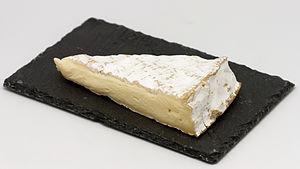
Verdun, officiellement nommée Verdun-sur-Meuse de 1801 à 1970, est une commune française située dans le département de la Meuse, en région Grand Est. Elle se trouve dans la région historique et culturelle de Lorraine.
Les bries sont une importante famille de fromages à pâte molle à croûte fleurie, originaire de la région française de Brie.
Le brie de Meaux est un fromage au lait cru dont l'appellation d'origine est préservée commercialement via une AOC depuis 1980. Son aire de production s'étend des plaines briardes jusqu'à la Meuse. Son appellation vient de la région de la Brie et de la commune de Meaux en France.
Plusieurs classifications des fromages sont possibles. Ottogalli a proposé une classification des fromages du monde en 8 classes et 45 familles reposant sur des critères microbiologiques. La FAO propose une classification suivant la consistance de la pâte, la teneur en matière grasse et les principales caractéristiques d'affinage. Cette approche de type « anglo-saxonne » qui groupe les fromages suivant un critère de texture utilise les termes de « fromage à pâte dure, molle » employés aussi dans la classification européenne mais avec un sens différent. L'approche européenne, plus spécifique de l'Europe du Sud d'ailleurs, groupe les fromages sur la base des processus technologiques
Meaux est une commune française située dans le département de Seine-et-Marne en région Île-de-France.